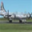
Label: airplane